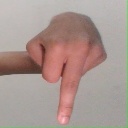
अक्षर: प